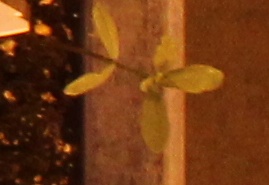
Label: Lentil